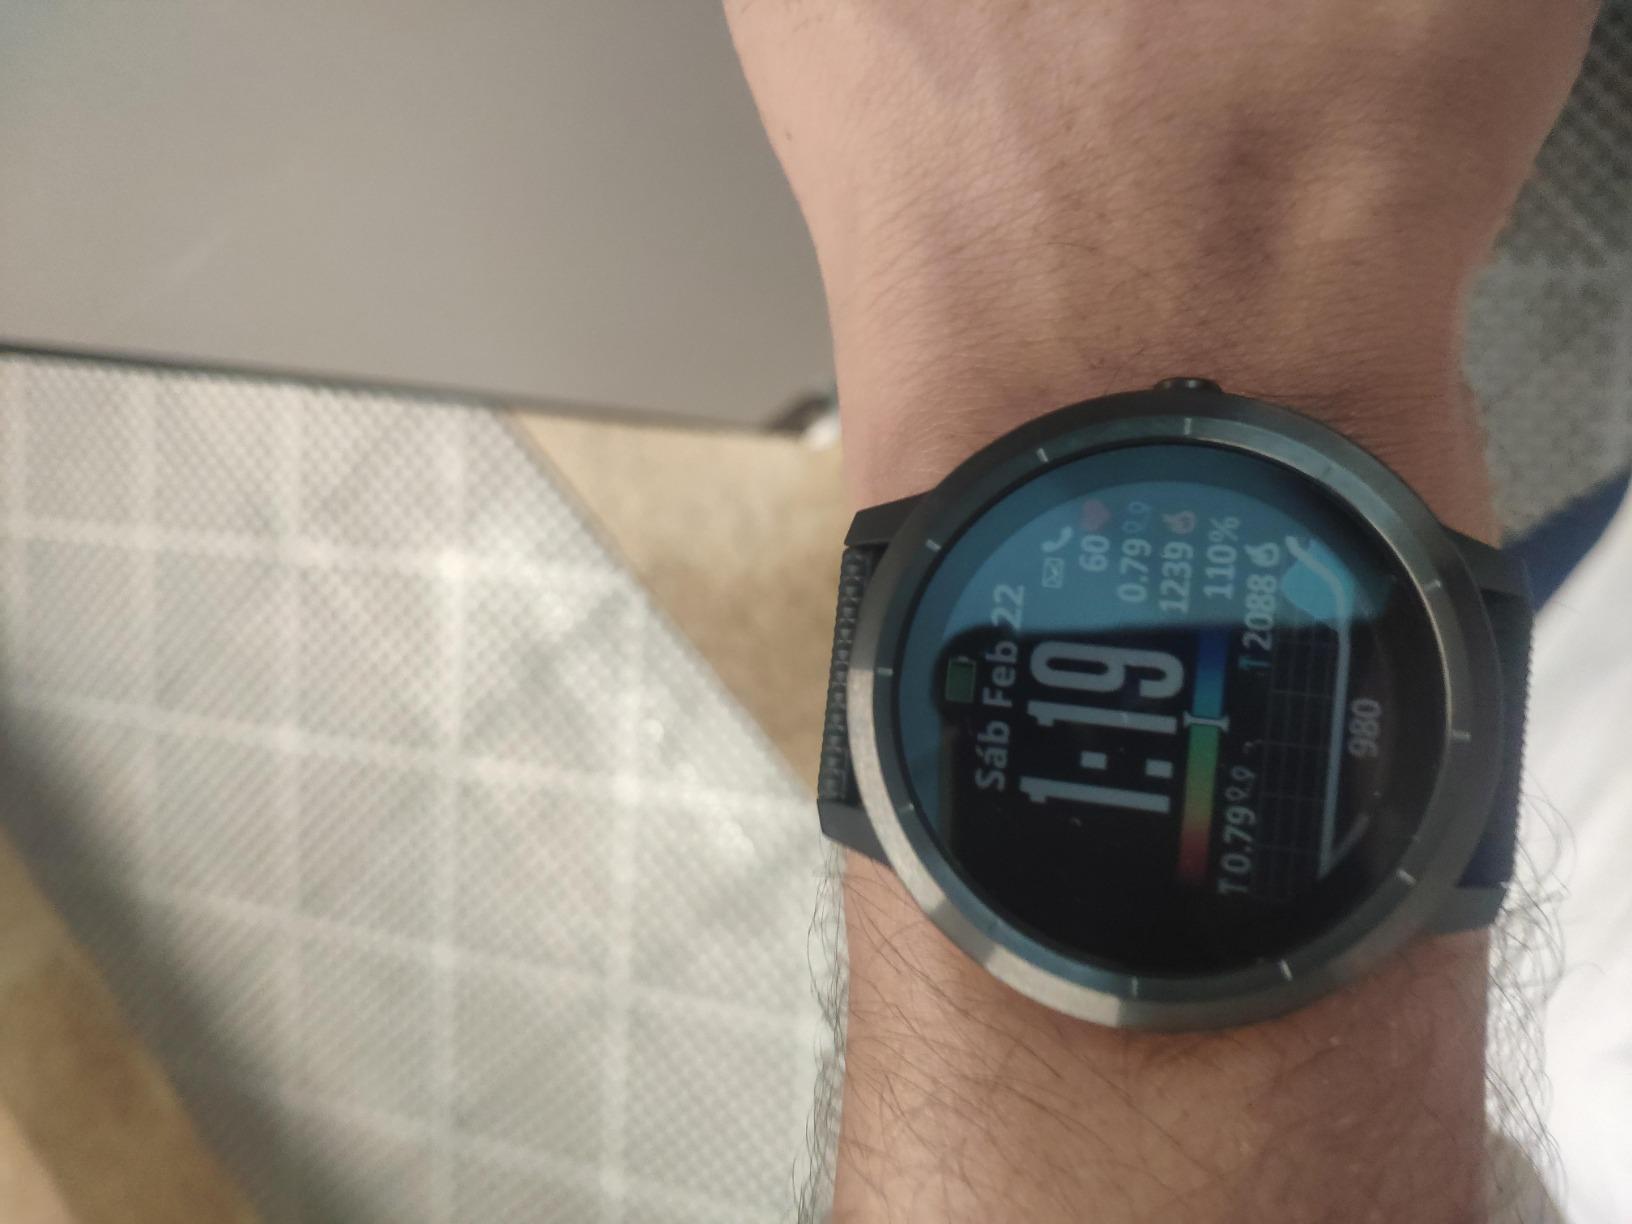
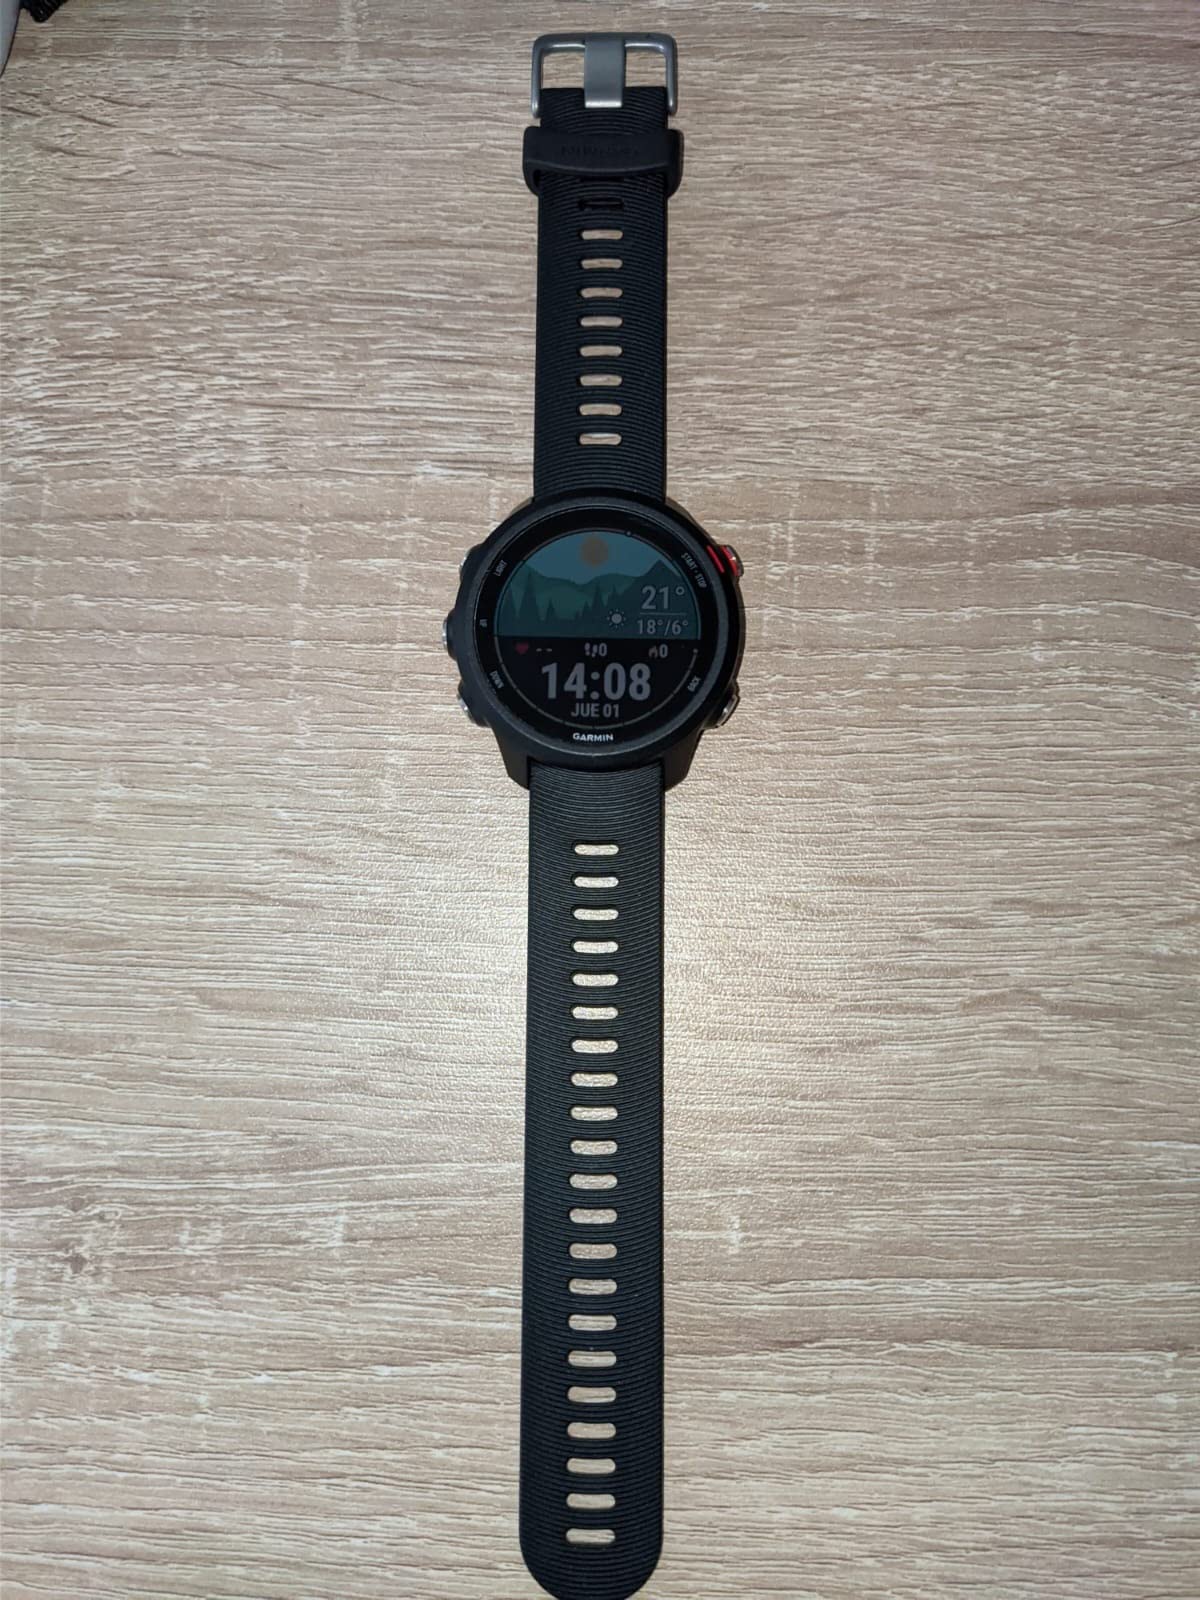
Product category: smartwatch
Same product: no